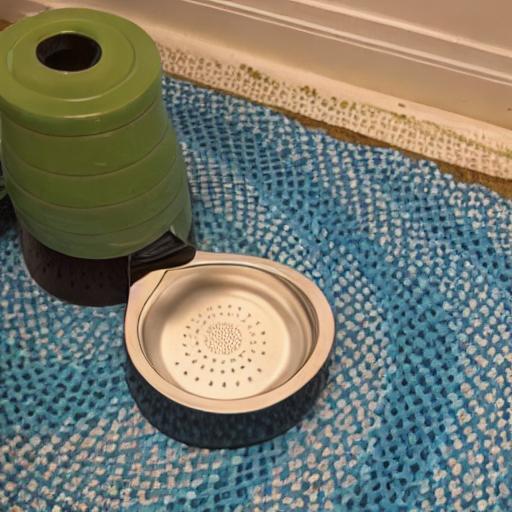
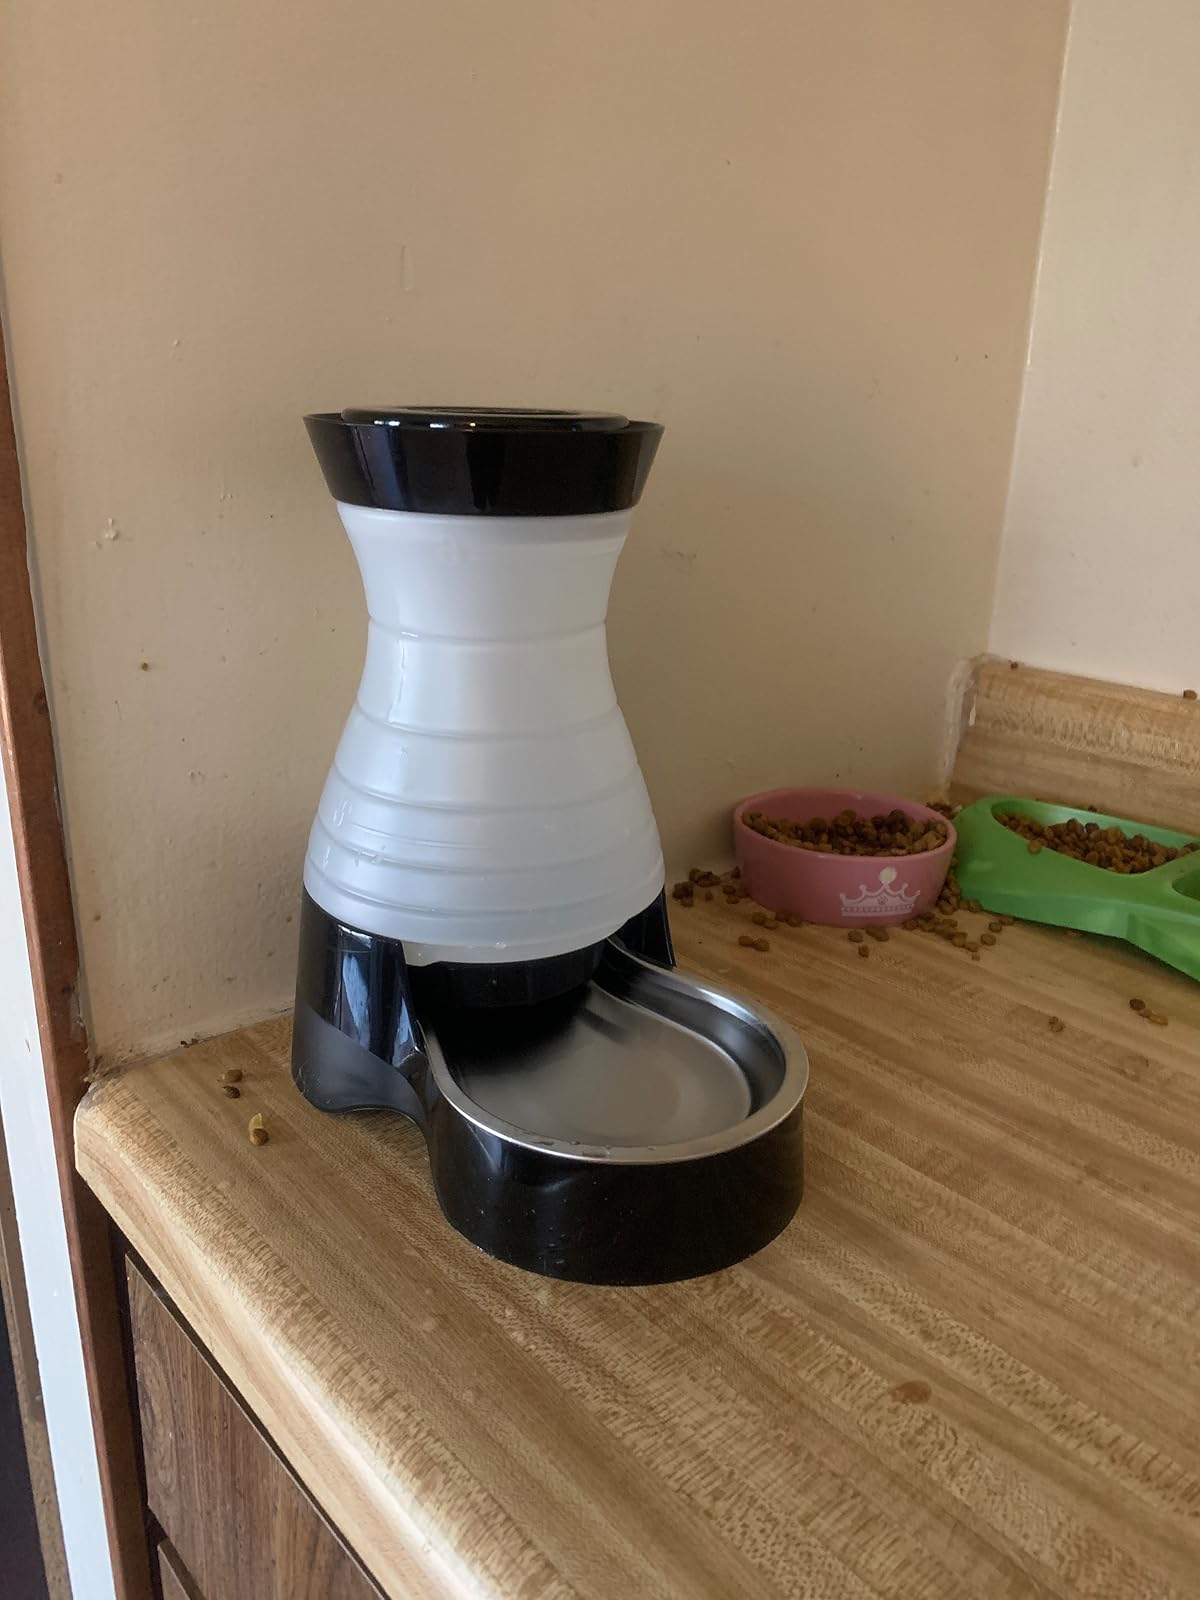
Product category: items_bowl
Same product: no